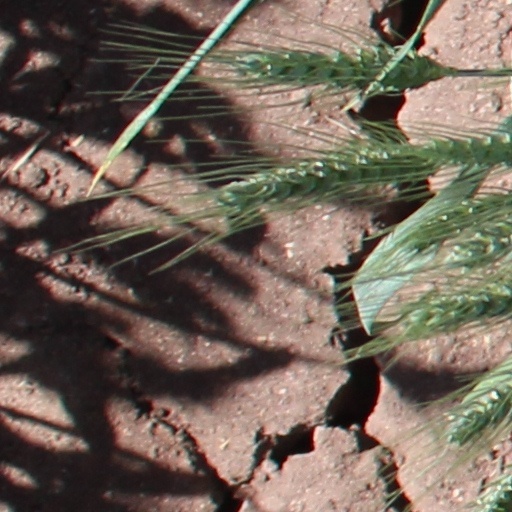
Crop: wheat